Lim Yo-hwan

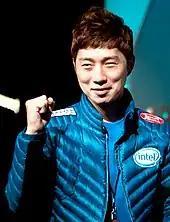
Lim at MLG Anaheim 2011

Lim's contract with SK Telecom T1 expired on August 31, 2010. He made an announcement on October 9, 2010, stating his decision to switch to playing "StarCraft II" professionally. He planned to begin his professional career in "StarCraft II" by participating in the Global StarCraft II League (GSL) open tournament. During the GSL open tournament, Lim managed to reach the quarterfinals of the main event. In that stage, he faced Lee "NaDa" Yoon-yeol, who was regarded as one of the greatest players of all time and someone Lim had never defeated in a major event. The match between them, which marked Lim's first televised match in years, attracted millions of viewers and briefly crashed the internet in Korea due to its high viewership. Lim emerged victorious in this match. Subsequently, he faced Lim "NesTea" Jae-duk in the semifinals but was unable to secure a win, finishing the event in the top four. After experiencing difficulties playing without a team, Lim announced on November 9, 2010, that he would be forming a new "StarCraft II" team called SlayerS.